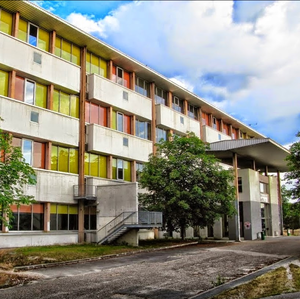
Façade de la BU Droit-Lettres, dessinée par Louis Sainsaulieu
Louis Sainsaulieu, né le 5 octobre 1901 à Reims et mort le 7 janvier 1972, âgé de 70 ans, est un architecte français